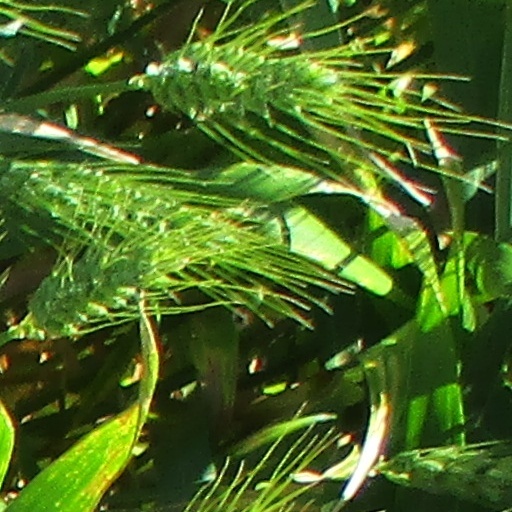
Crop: wheat